Executioner

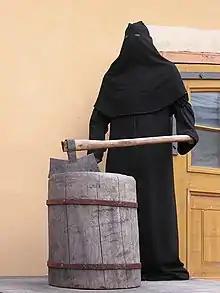
Symbolic robed figure of a medieval public executioner at Peter and Paul Fortress, Saint Petersburg, Russia

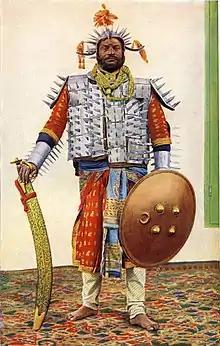
Photograph (hand-coloured), original dated 1898, of the lord high executioner of the former princely state of Rewah, Central India, with large executioner's sword (Tegha sword)

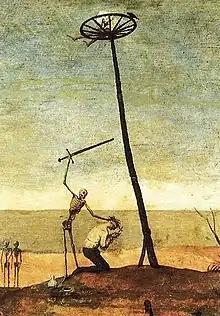
Depiction of a public execution in Brueghel's "The Triumph of Death" 1562–1563

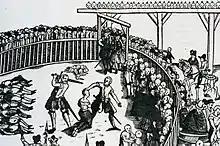
Stylised depiction of public execution of pirates in Hamburg, Germany, 10 September 1573

An executioner, also known as a hangman or headsman, is an official who effects a sentence of capital punishment on a condemned person.